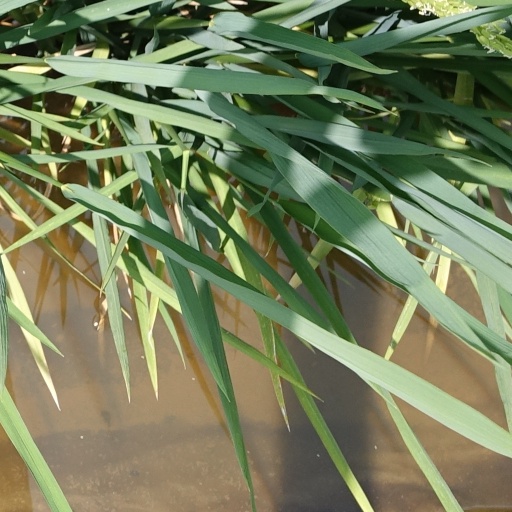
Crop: rice